Buor-Khaya Gulf

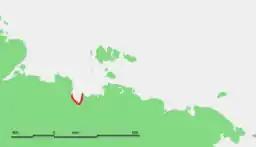

The Buor-Khaya Gulf or Buor-Khaya Bight is one of the most important gulfs of the Laptev Sea. Administratively the Buor-Khaya Gulf belongs to the Sakha Republic (Yakutia) of the Russian Federation.